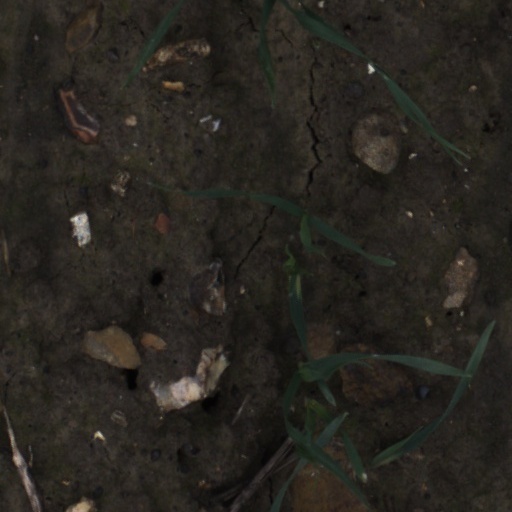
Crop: wheat